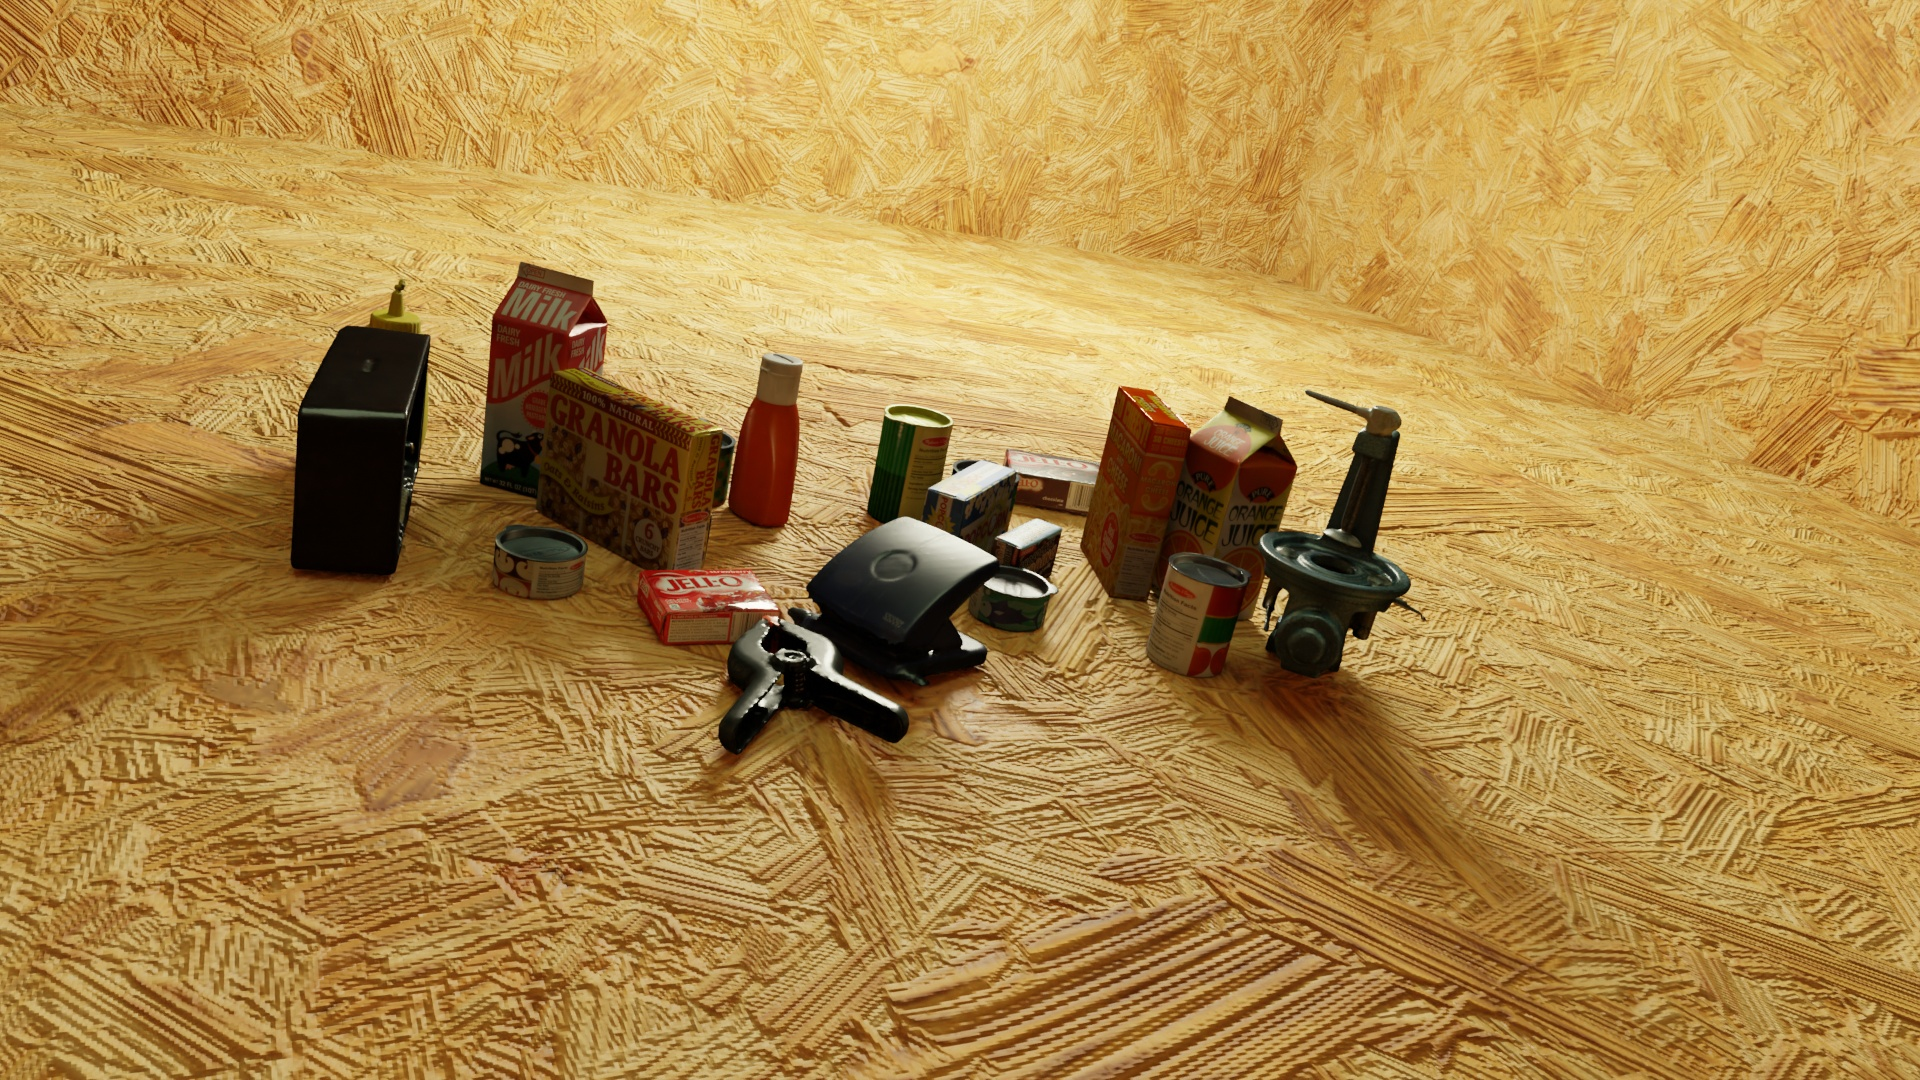
Question:
What are the eight normalized (x, y) image coordinates between 0 and 1 of the cuboid corners for the ketchup bottle model? Your answer should be a list of normalized (x, y) image coordinates between 0 and 1 with bottom face first then top face, all counter-clockwise.
Answer: [(0.394271, 0.491667), (0.414583, 0.487037), (0.392708, 0.462963), (0.372917, 0.466667), (0.408333, 0.341667), (0.429167, 0.340741), (0.405729, 0.32037), (0.385417, 0.321296)]